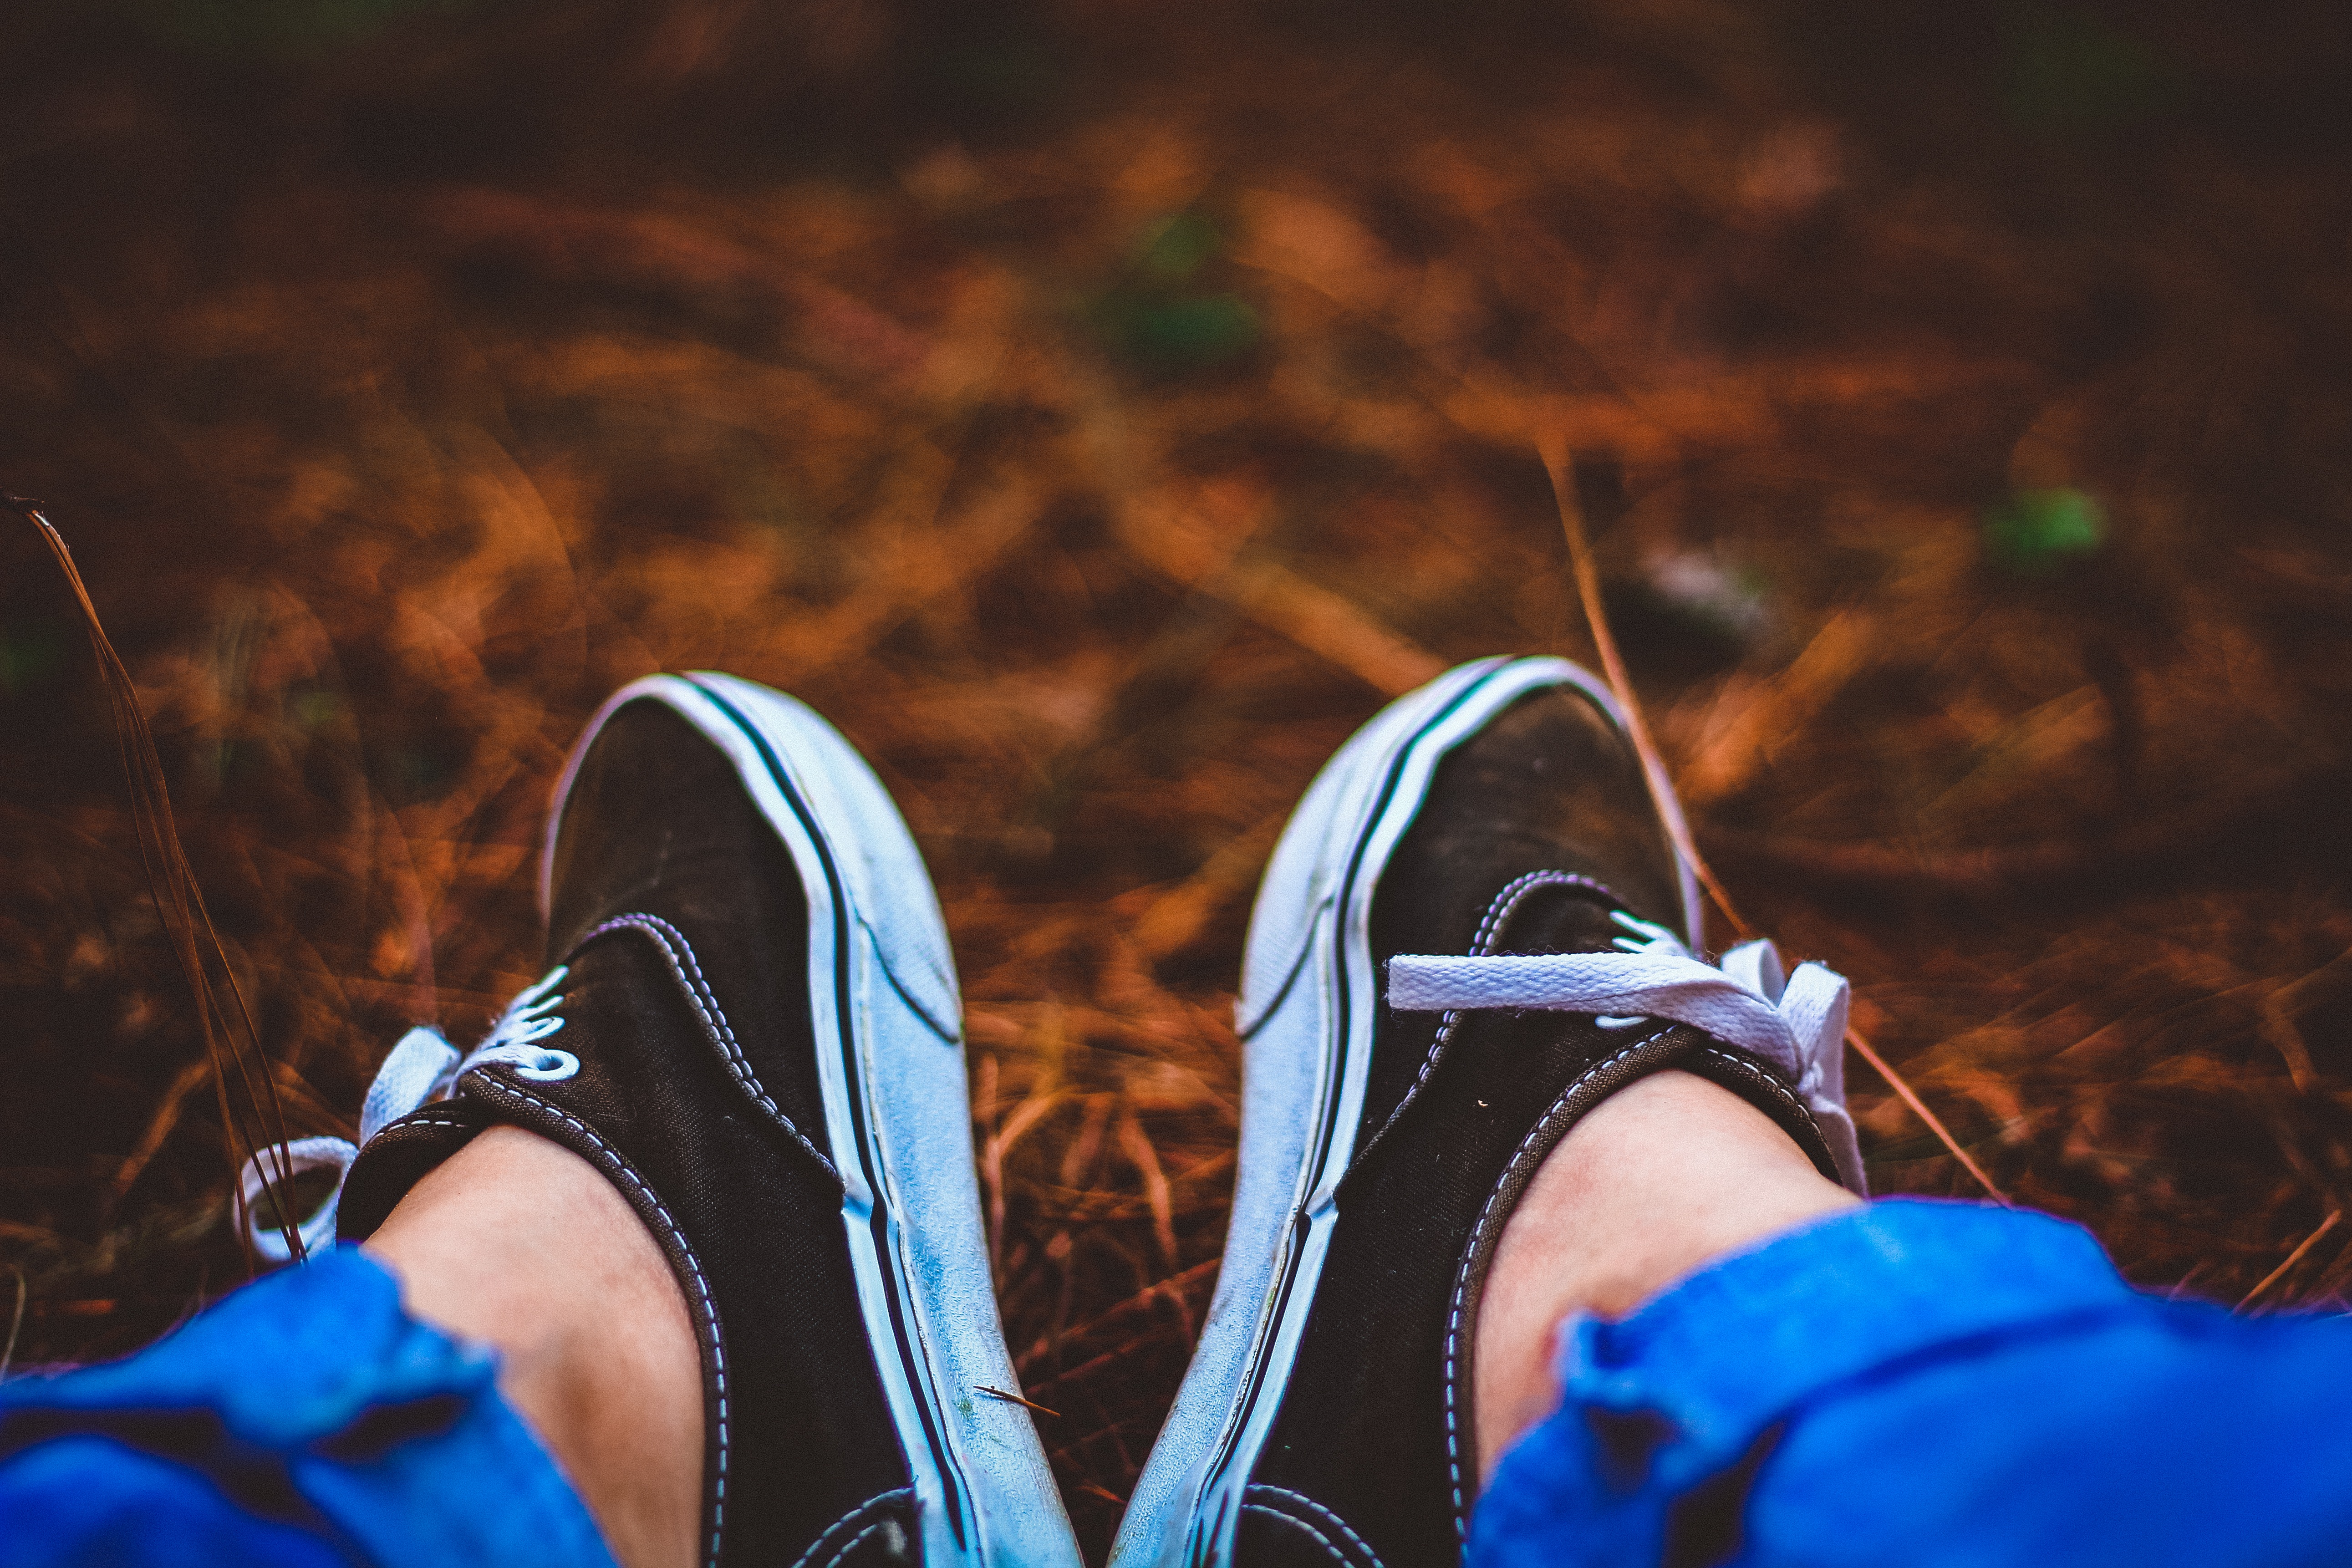
blue, season, footwear, macro photography, computer wallpaper